Christoph Greger

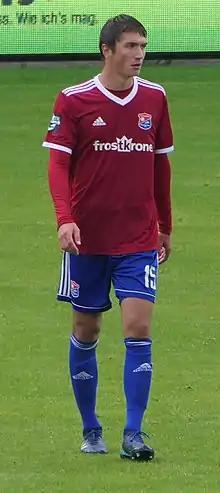
Greger with SpVgg Unterhaching in 2018

Christoph Greger (born 14 January 1997) is a German footballer who plays as a centre-back for Viktoria Köln.